Answer in natural language. Which point is closer to the camera taking this photo, point B  or point C? Choose between the following options: C or B
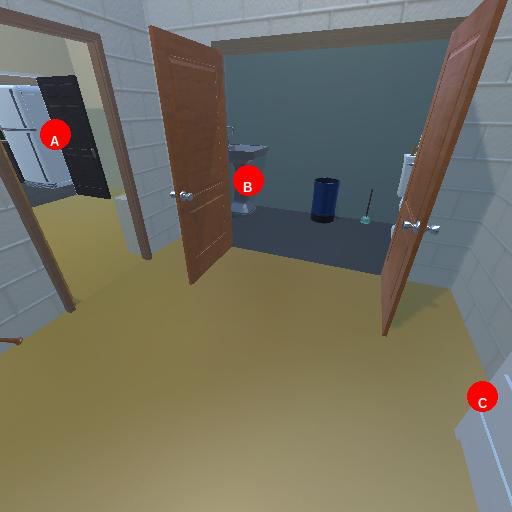
<answer>C</answer>